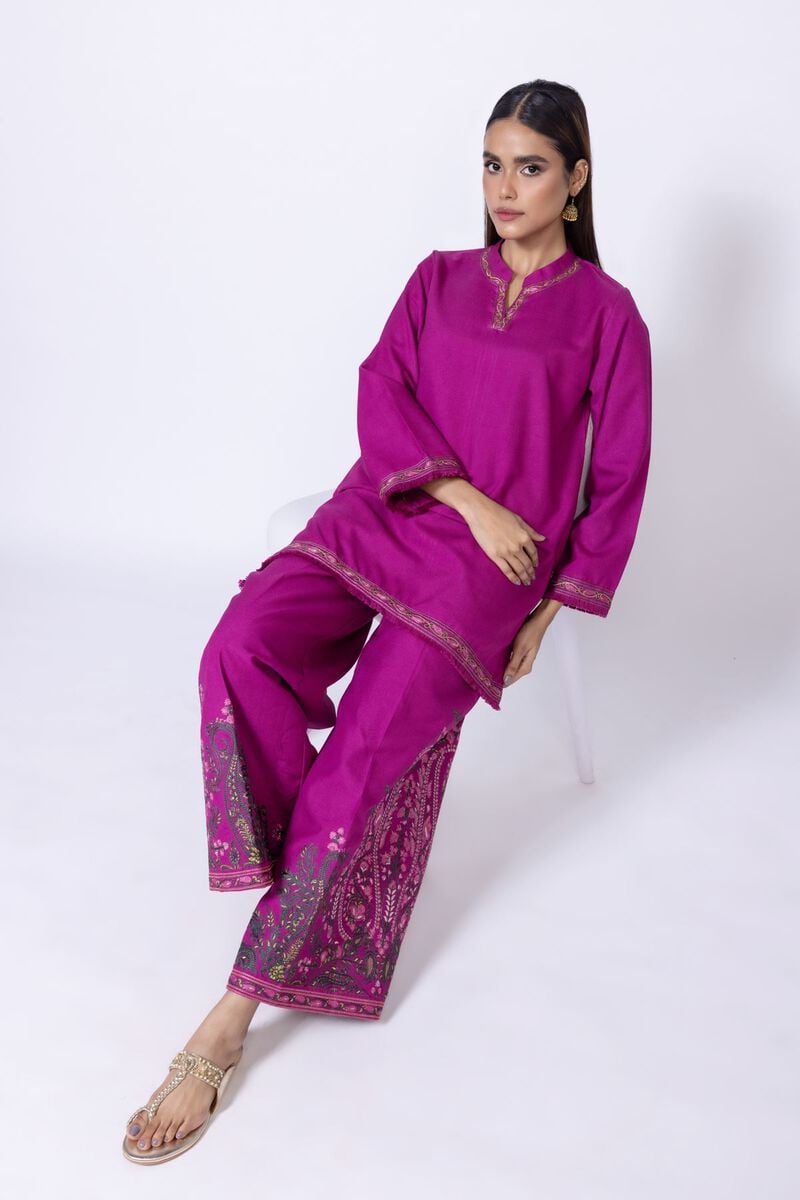
purple kashif embroidered tunic